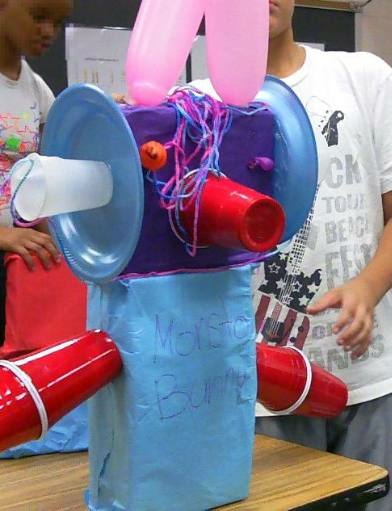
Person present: Yes